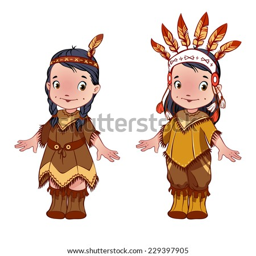
cute kids dressed as ethnicity in fiction for thanksgiving day .